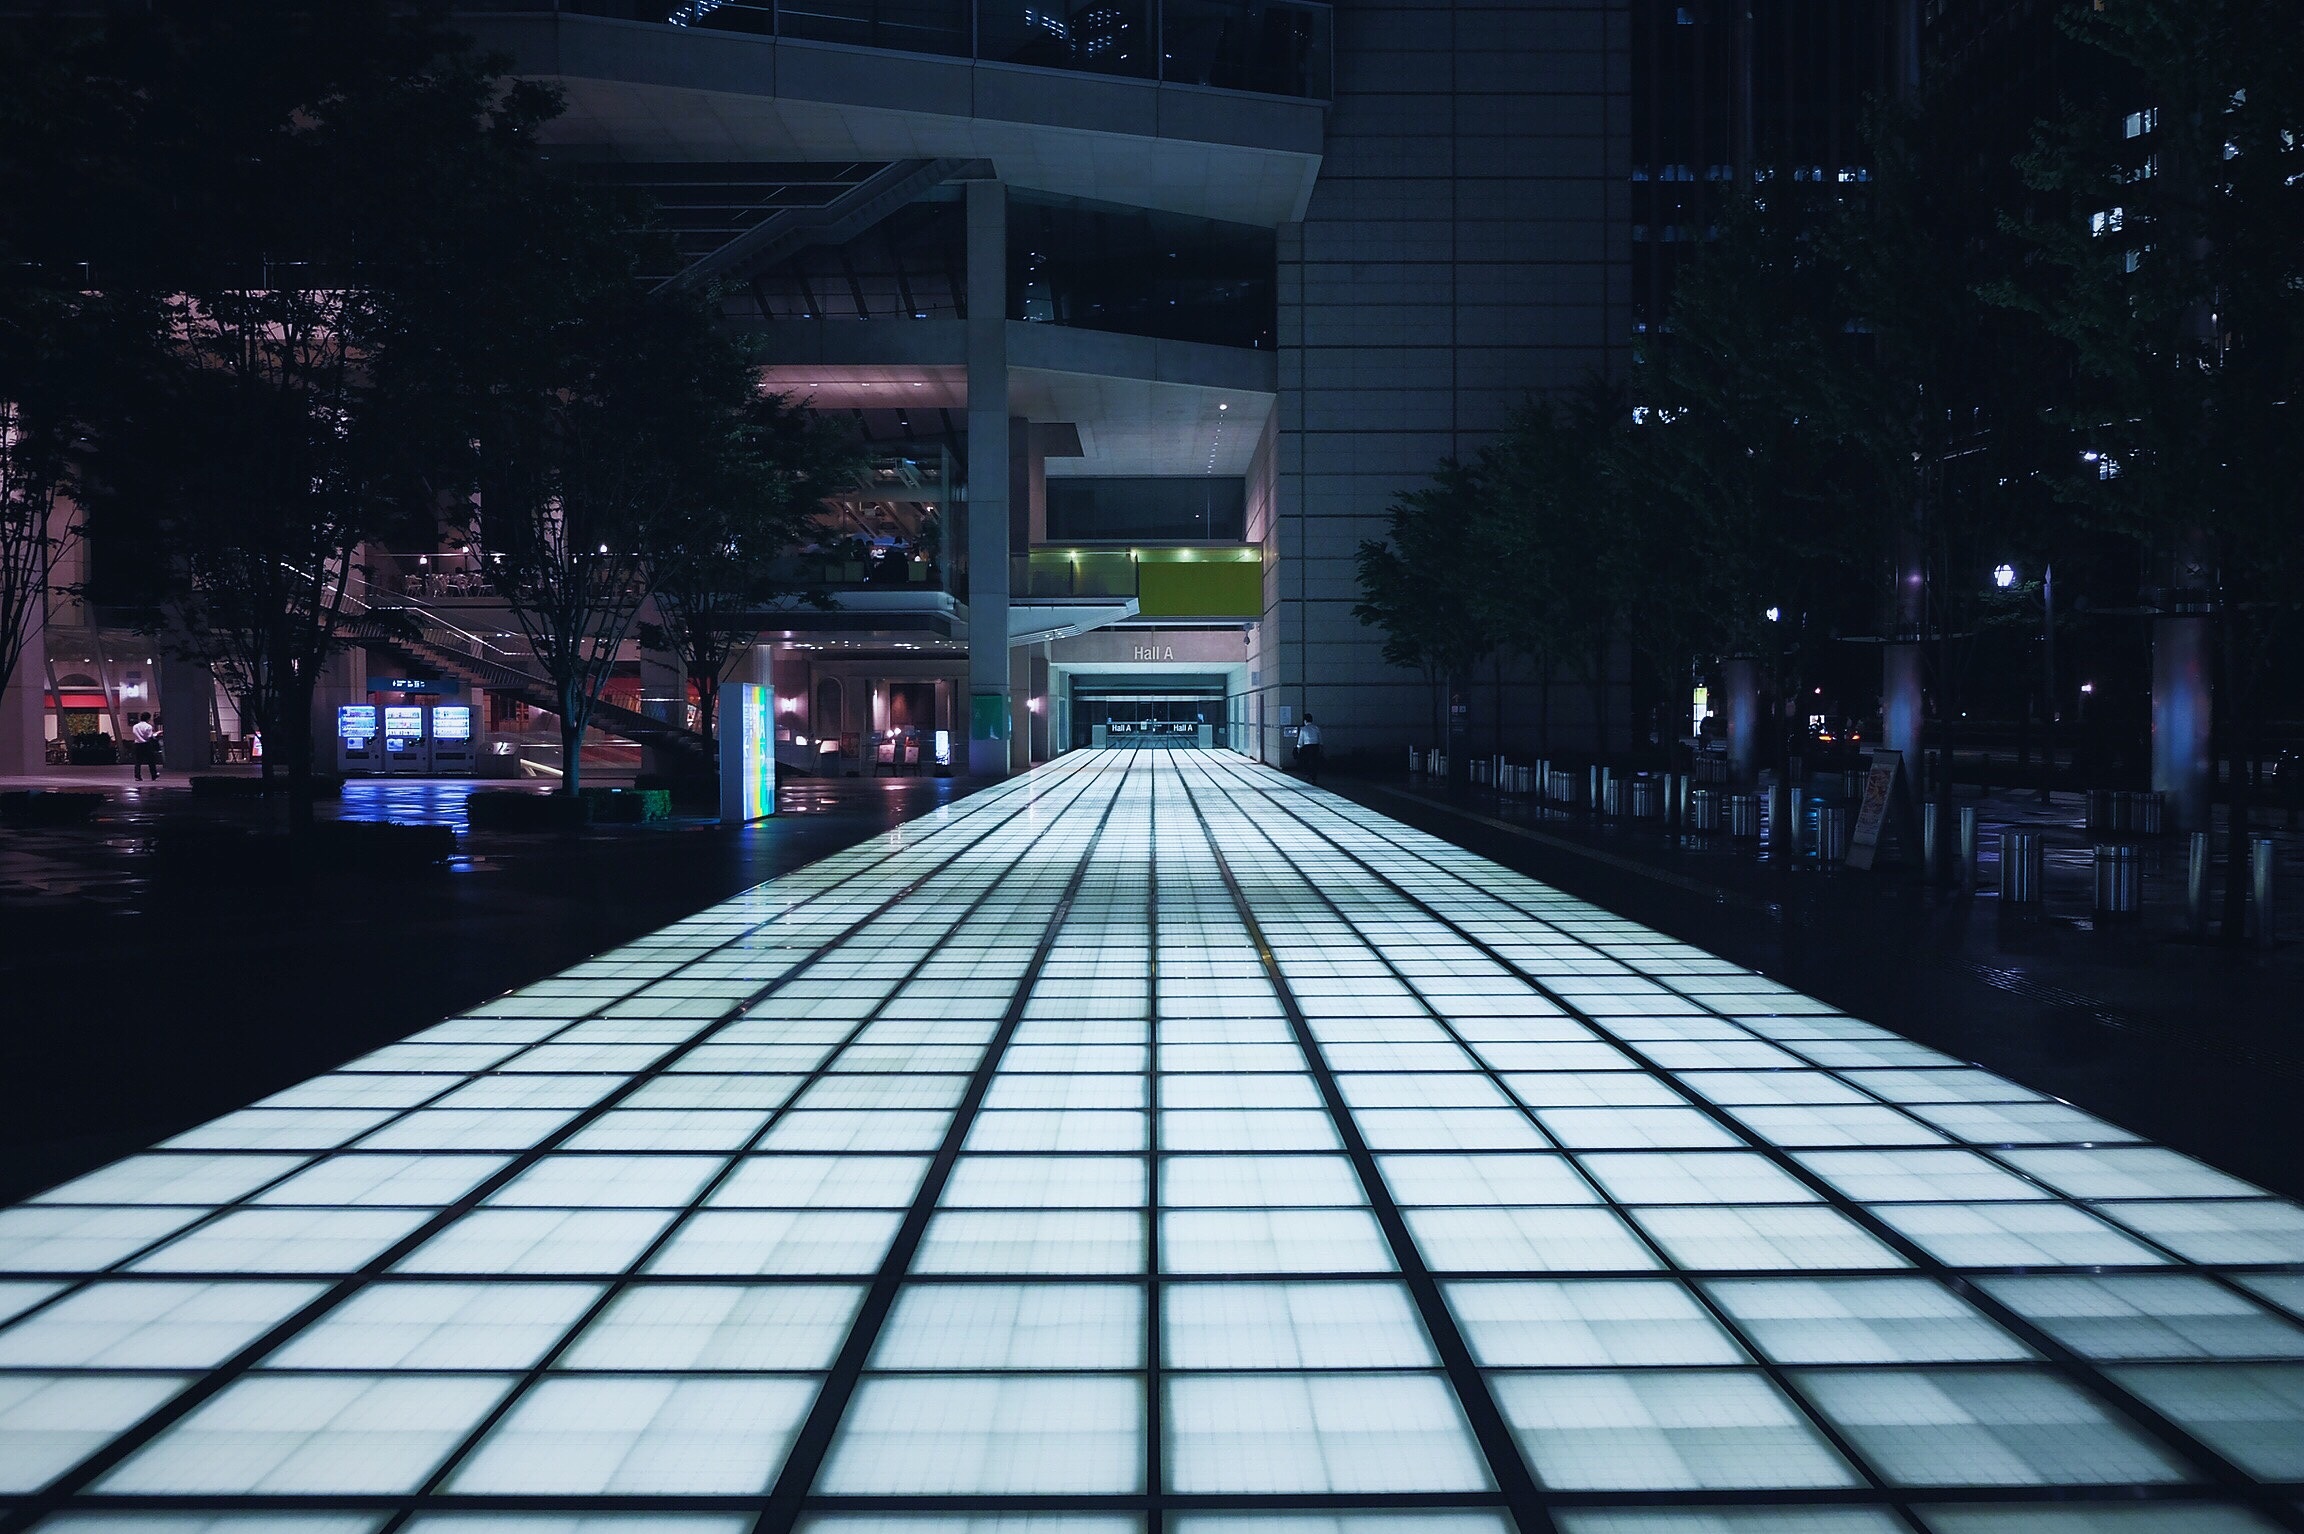
light, architecture, road, street, night, building, city, skyscraper, walkway, cityscape, downtown, evening, reflection, darkness, lane, lighting, infrastructure, shape, screenshot, urban area